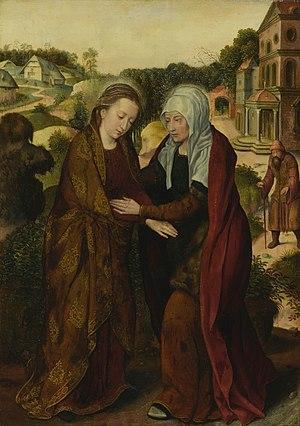
Pieter Claeissens l'Ancien ou Pieter Claeissens (I) est un peintre flamand de scènes d'histoire, de portraits et de scènes allégoriques. Il est le premier artiste d'une famille d’artistes de Bruges.